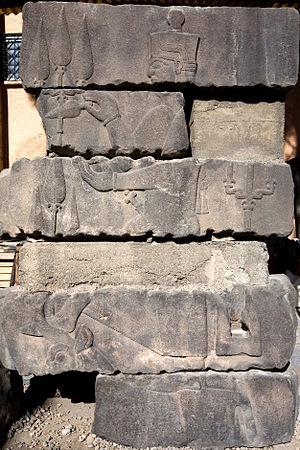
L'art d'Urartu est un art relatif à l'histoire et à une région de l'Orient antique.